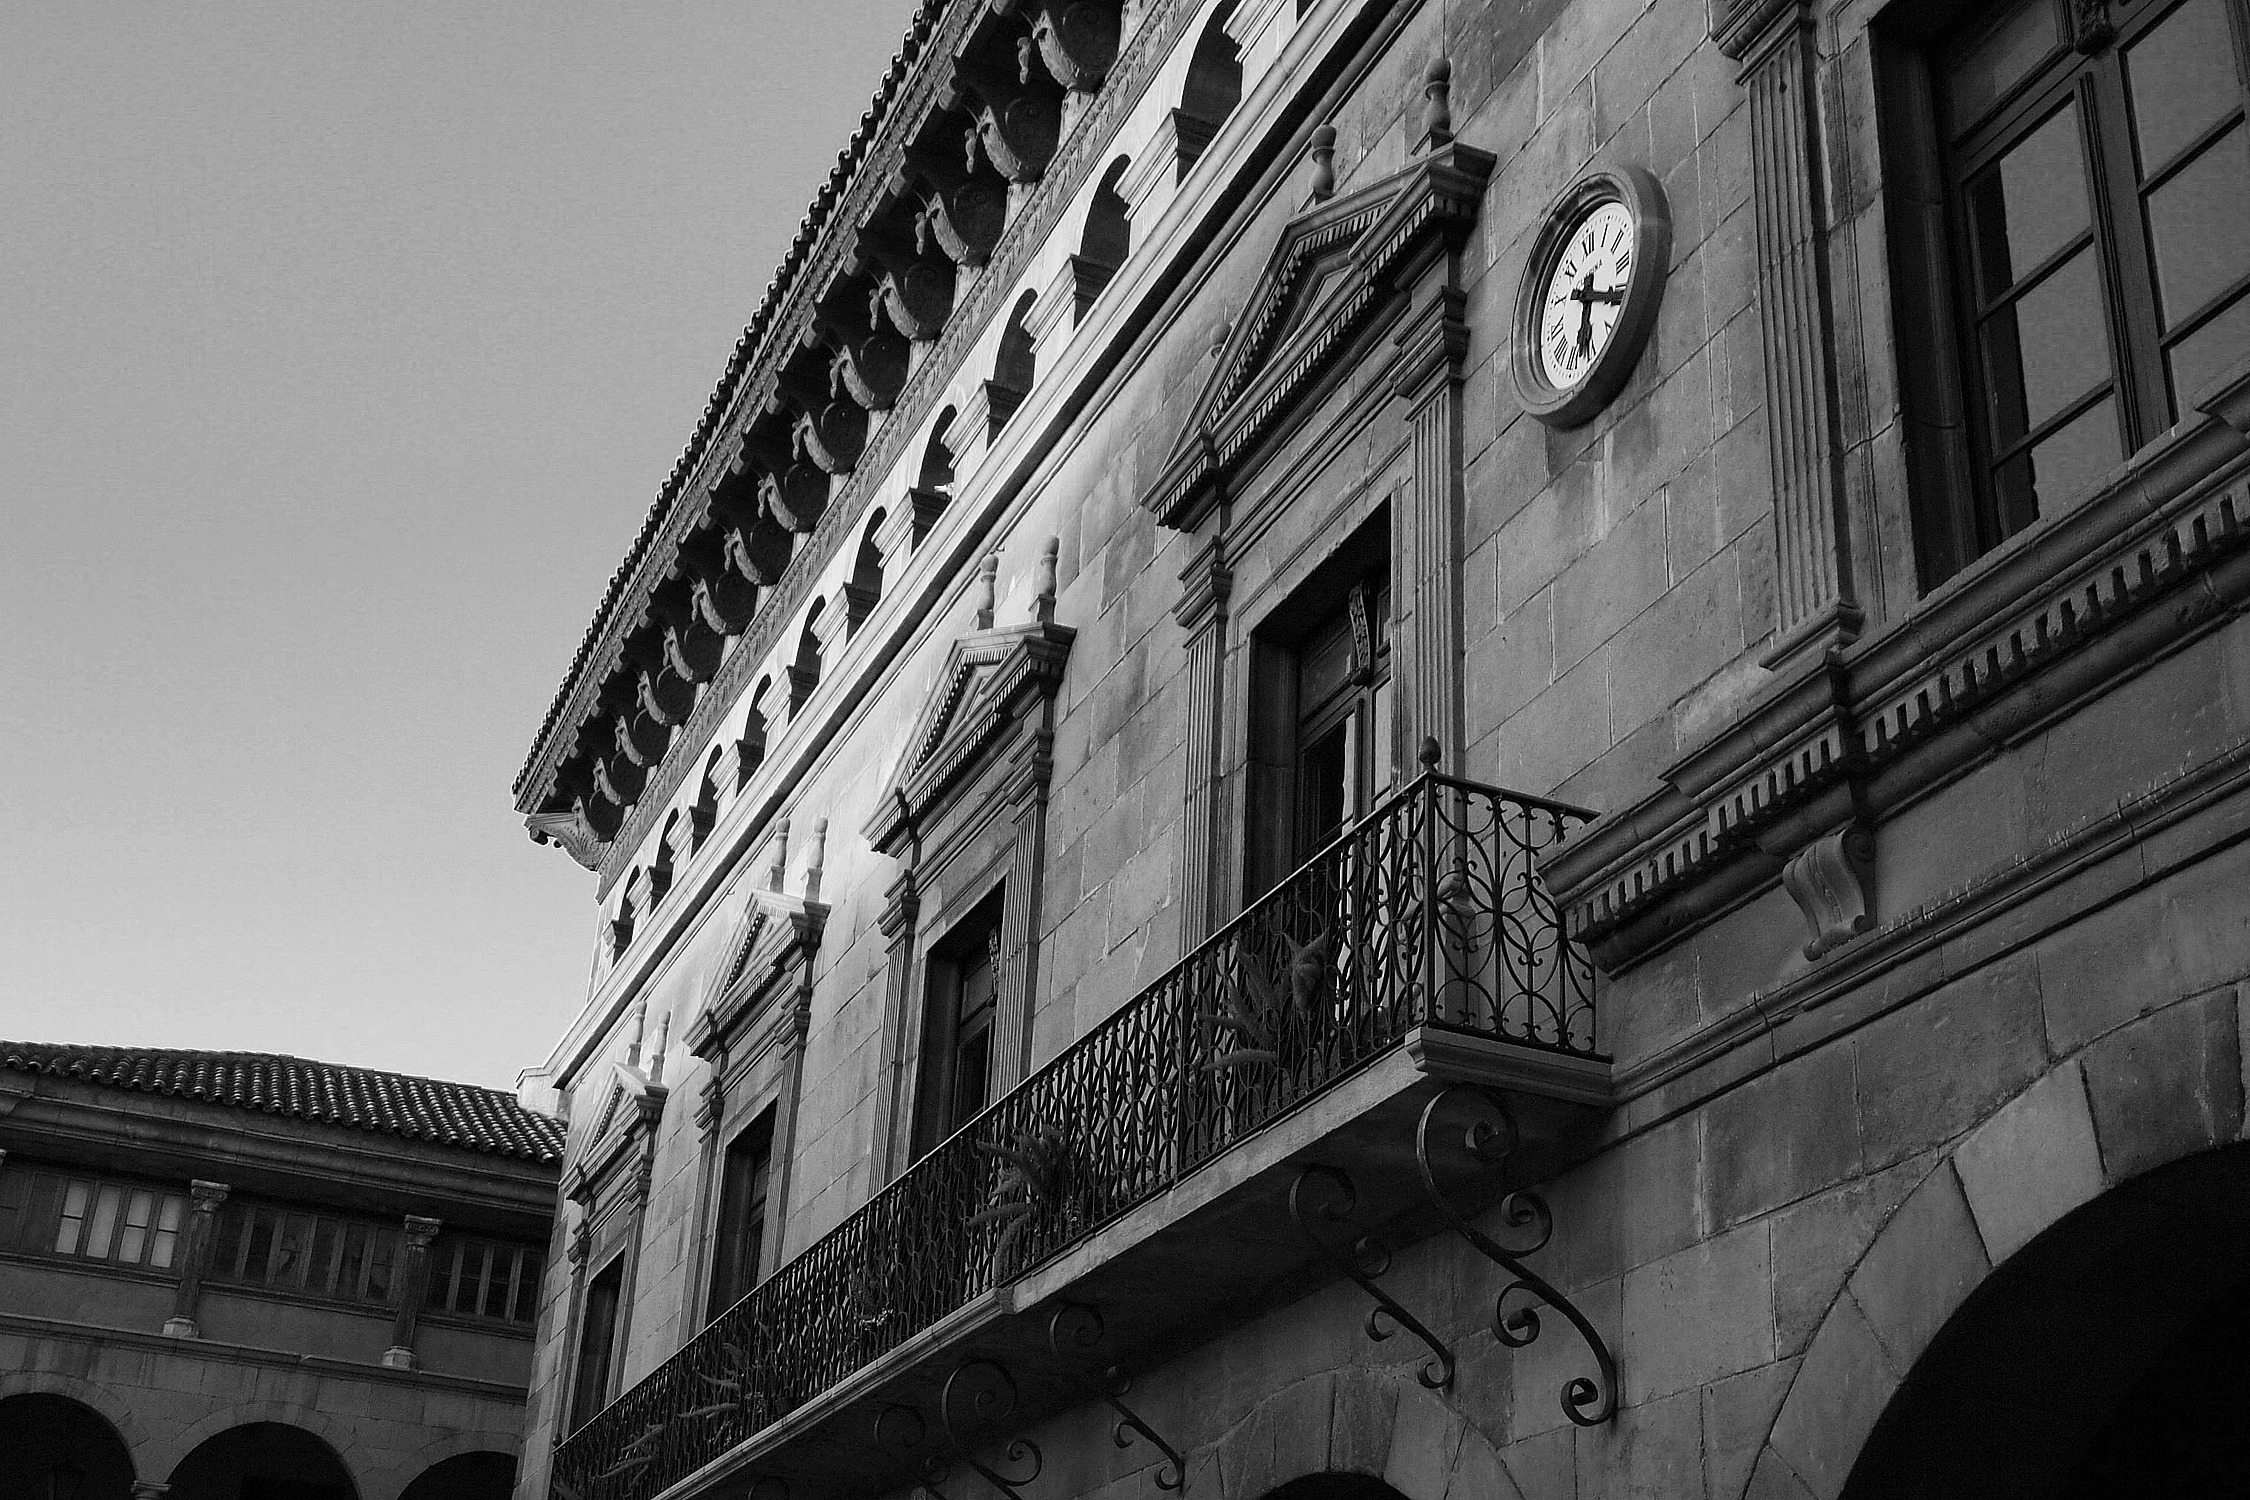
black and white, architecture, road, white, street, building, old, city, urban, travel, facade, black, monochrome, barcelona, old city, spain, buildings, infrastructure, shape, metropolis, urban area, monochrome photography